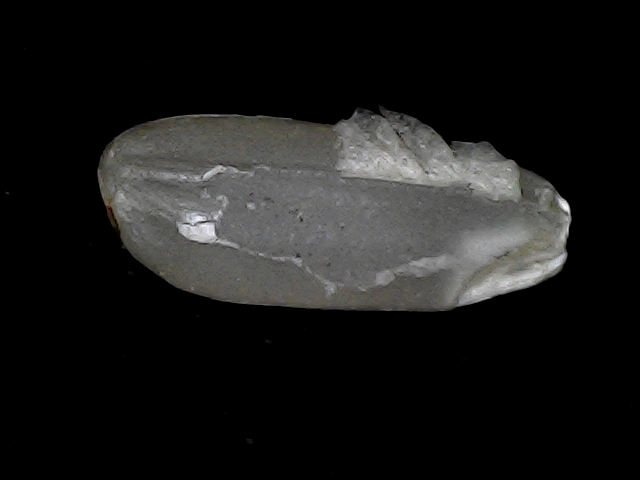
Rice variety: BD93